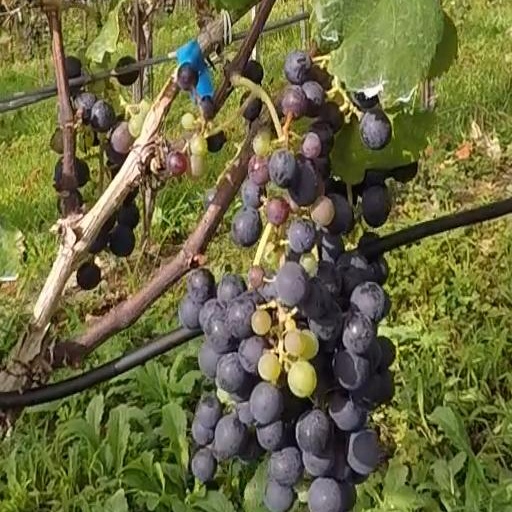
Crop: grape